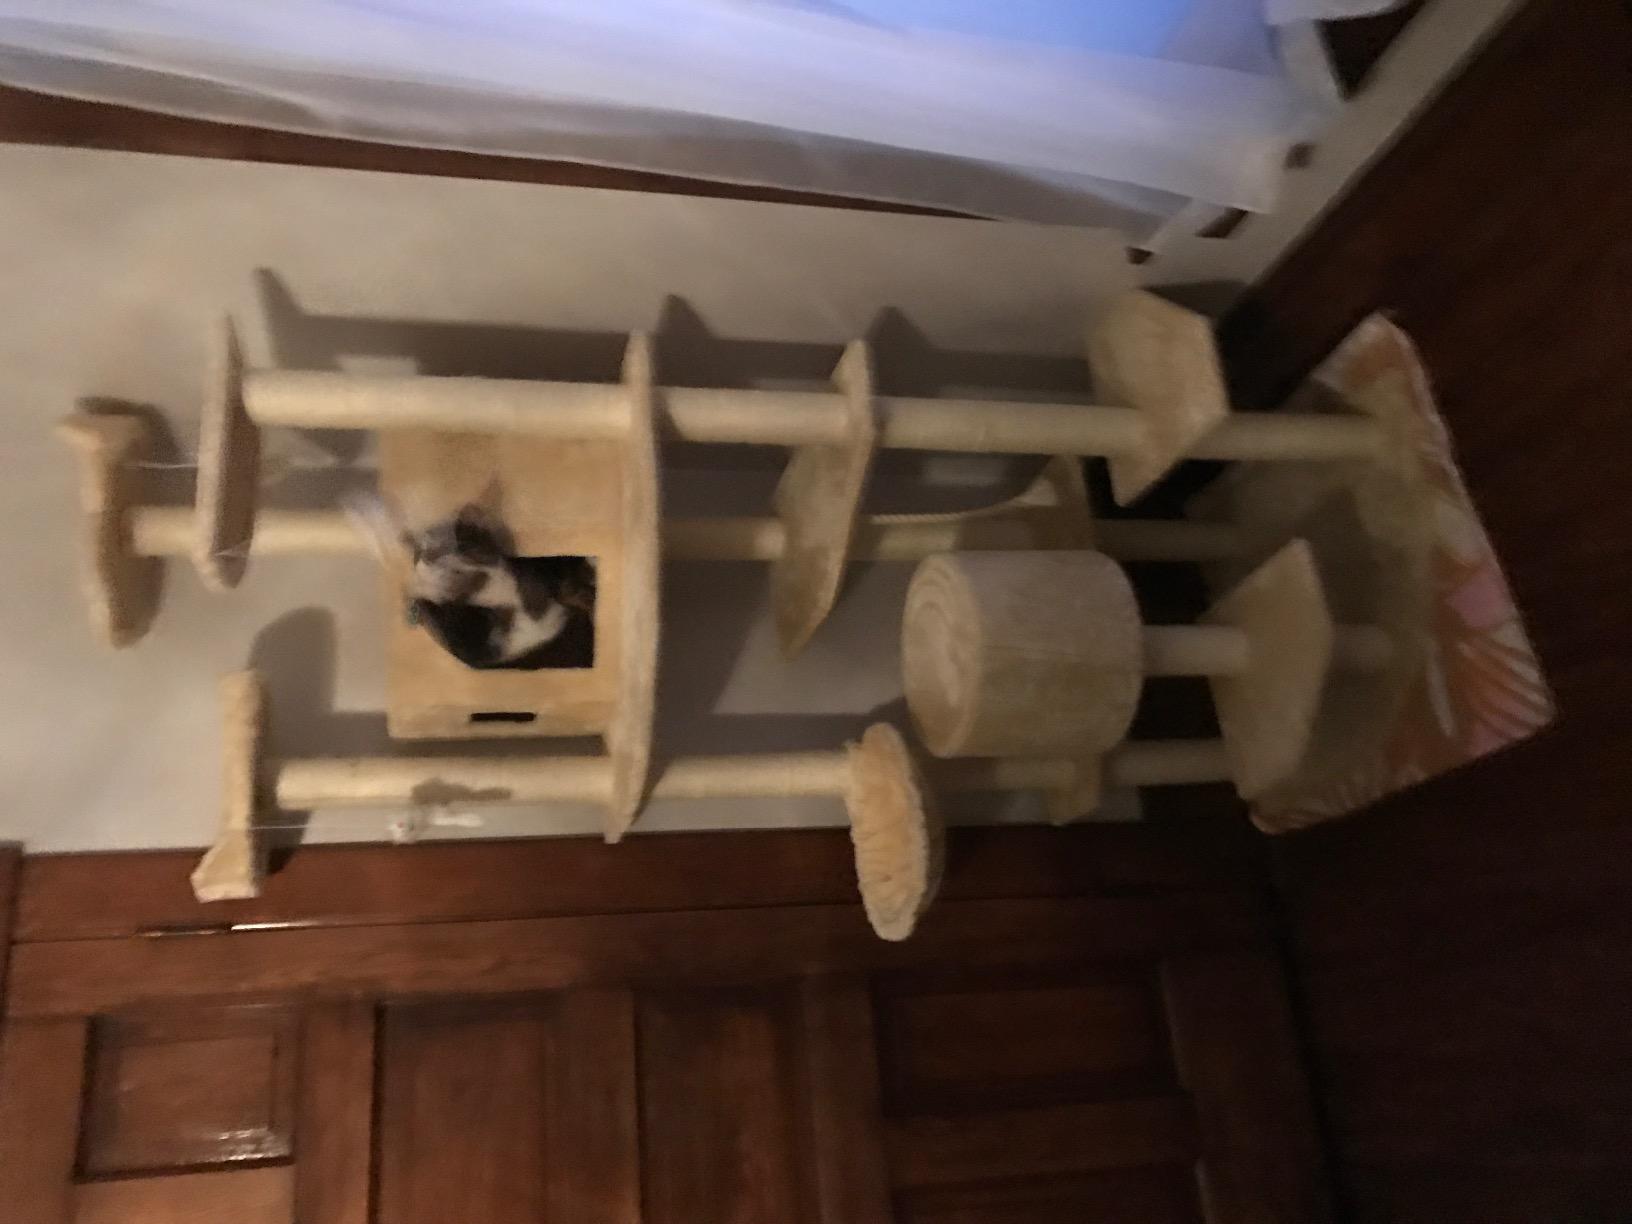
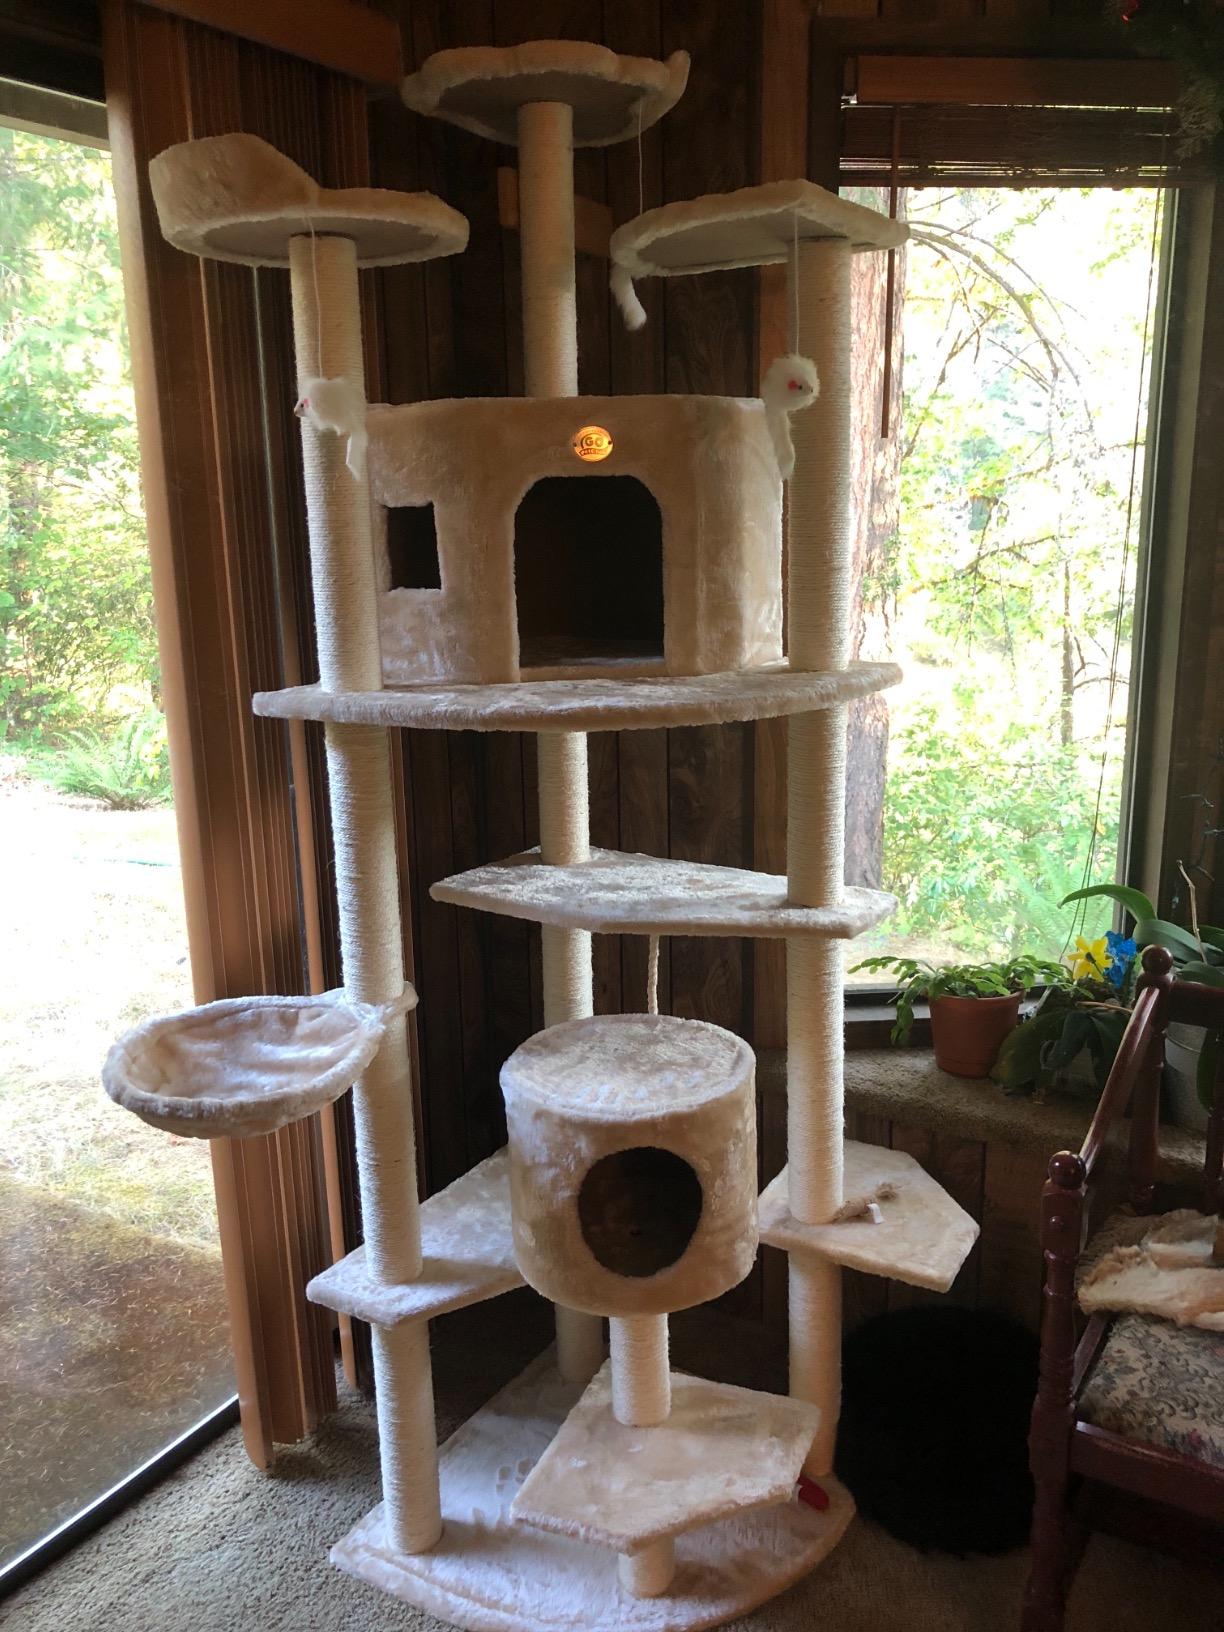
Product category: items_cat tree
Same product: yes